Central Avenue (Los Angeles)

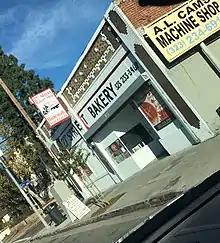
27th Street Bakery in December 2018

Located just off of Central Ave on 1319 E 41st St, Thomas Jefferson High School is central to understanding the Jazz music and the "Jazz scene" for which the area was prominent. Jefferson High School’s importance to Central Ave and its Jazz scene can be attributed to its jazz-nurturing curriculum along with many prominent Jazz figures that it has both produced and has been associated with. Jefferson High served as a pivotal touchstone to the newly established African-American enclave and contributed greatly to the development of West Coast Jazz. It was at Jefferson where Samuel Brown (first African-American music teacher in the Los Angeles public school system) taught music and served as a major influence in teaching and mentoring promising jazz musicians from Los Angeles. Due to Mr. Brown's dedication, Jefferson High School has produced more jazz musicians and composers than any other high school west of the Mississippi.